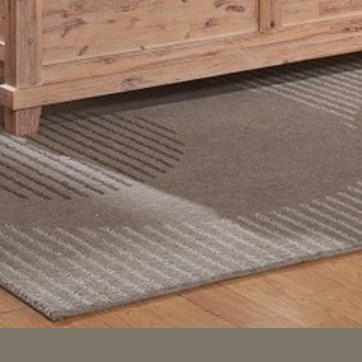
Material: carpet